Metropolis

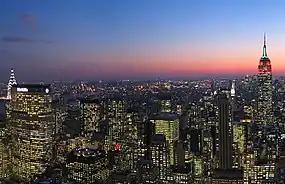
New York is the largest city in the U.S.

In the United States, an incorporated area or group of areas having a population more than 50,000 is required to have a metropolitan planning organization in order to facilitate major infrastructure projects and to ensure financial solvency. Thus, a population of 50,000 or greater has been used as a de facto standard to define a "metropolis" in the United States. A similar definition is used by the United States Census Bureau. The bureau defines a Metropolitan Statistical Area as "at least one urbanized area of 50,000 or more inhabitants." The six largest metropolitan areas in the USA are New York, Los Angeles, Chicago, Dallas, Houston, and Washington, D.C., with New York being the largest.